Minimarg

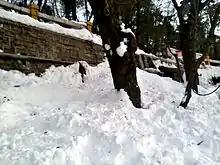
Snowfall and landslide

July is warm with an average temperature of 19.8 °C. January is cold with an average temperature of -26.3 °C.